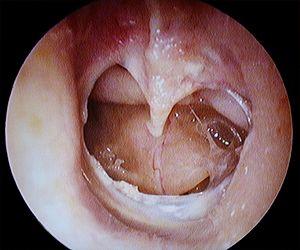
Large perforation du tympan
En anatomie, le tympan est une membrane fibreuse séparant l'oreille externe et l'oreille moyenne. Le tympan est chargé de récolter les vibrations dues aux sons arrivant par le conduit auditif externe, et de les transmettre à la chaîne ossiculaire.
Une perforation du tympan, ou perforation tympanique, est une rupture du tympan pouvant résulter :